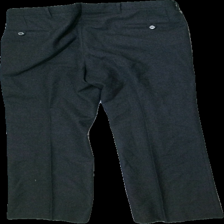
View: back
Type: Trousers
Category: Men
Brand: Missing
Colors: Grey
Material: 66% Wool 34% Acryl
Cut: Regular
Season: All
Price range: 50-100
Recommended usage: Reuse
Description: grey trousers